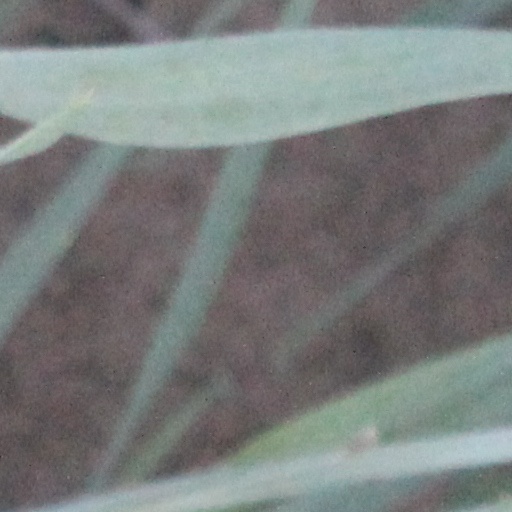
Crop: wheat